Phonolite

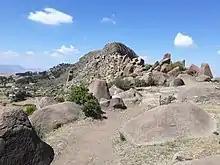
Phonolite dike in Haddinnet in Ethiopia

Nepheline syenites and phonolites occur widely distributed throughout the world in Canada, Norway, Greenland, Sweden, the United Kingdom, the Ural Mountains, the Pyrenees, Italy, Eifel and Kaiserstuhl in Germany, Brazil, the Transvaal region, the Magnet Cove igneous complex of Arkansas, the Beemerville Complex of New Jersey, as well as on oceanic islands such as the Canary Islands.